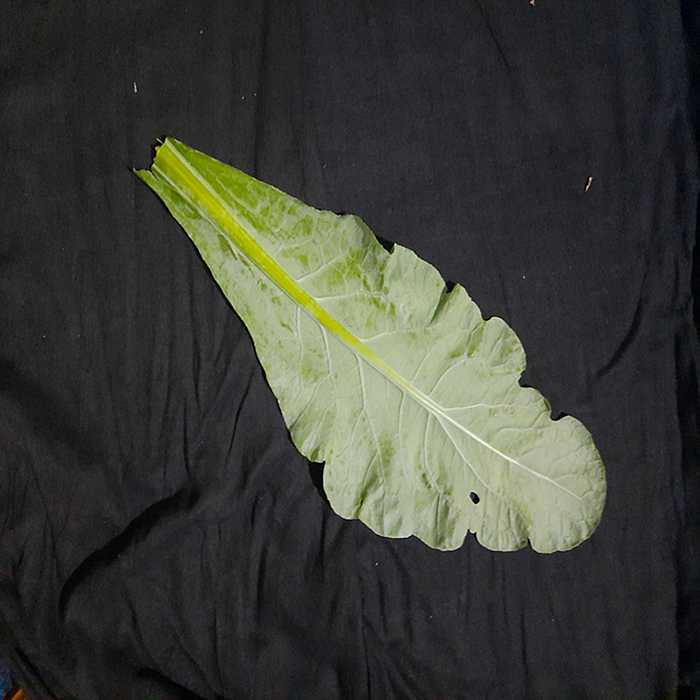
Plant: Cauliflower
Label: Fresh leaf